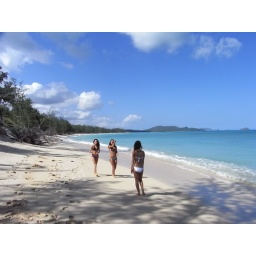
The girls of Waimonalo, the best beach ever. Last day in Hawaii.